Chasmodes bosquianus

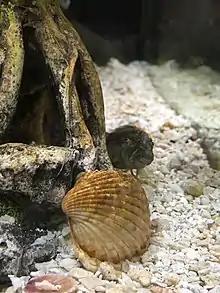
Striped blennies can be very playful and curious in the home aquarium.

Chasmodes bosquianus, the striped blenny, is a species of combtooth blenny found in the western Atlantic ocean, from New York to Florida. The specific name uses the suffix "-ianus" to denote "belonging to" and refers to the French naturalist Louis Augustin Guillaume Bosc (1759–1828), whose notes Bernard Germain de Lacépède used to base his description of this blenny.